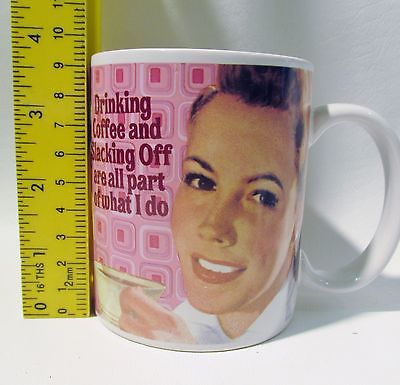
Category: mug